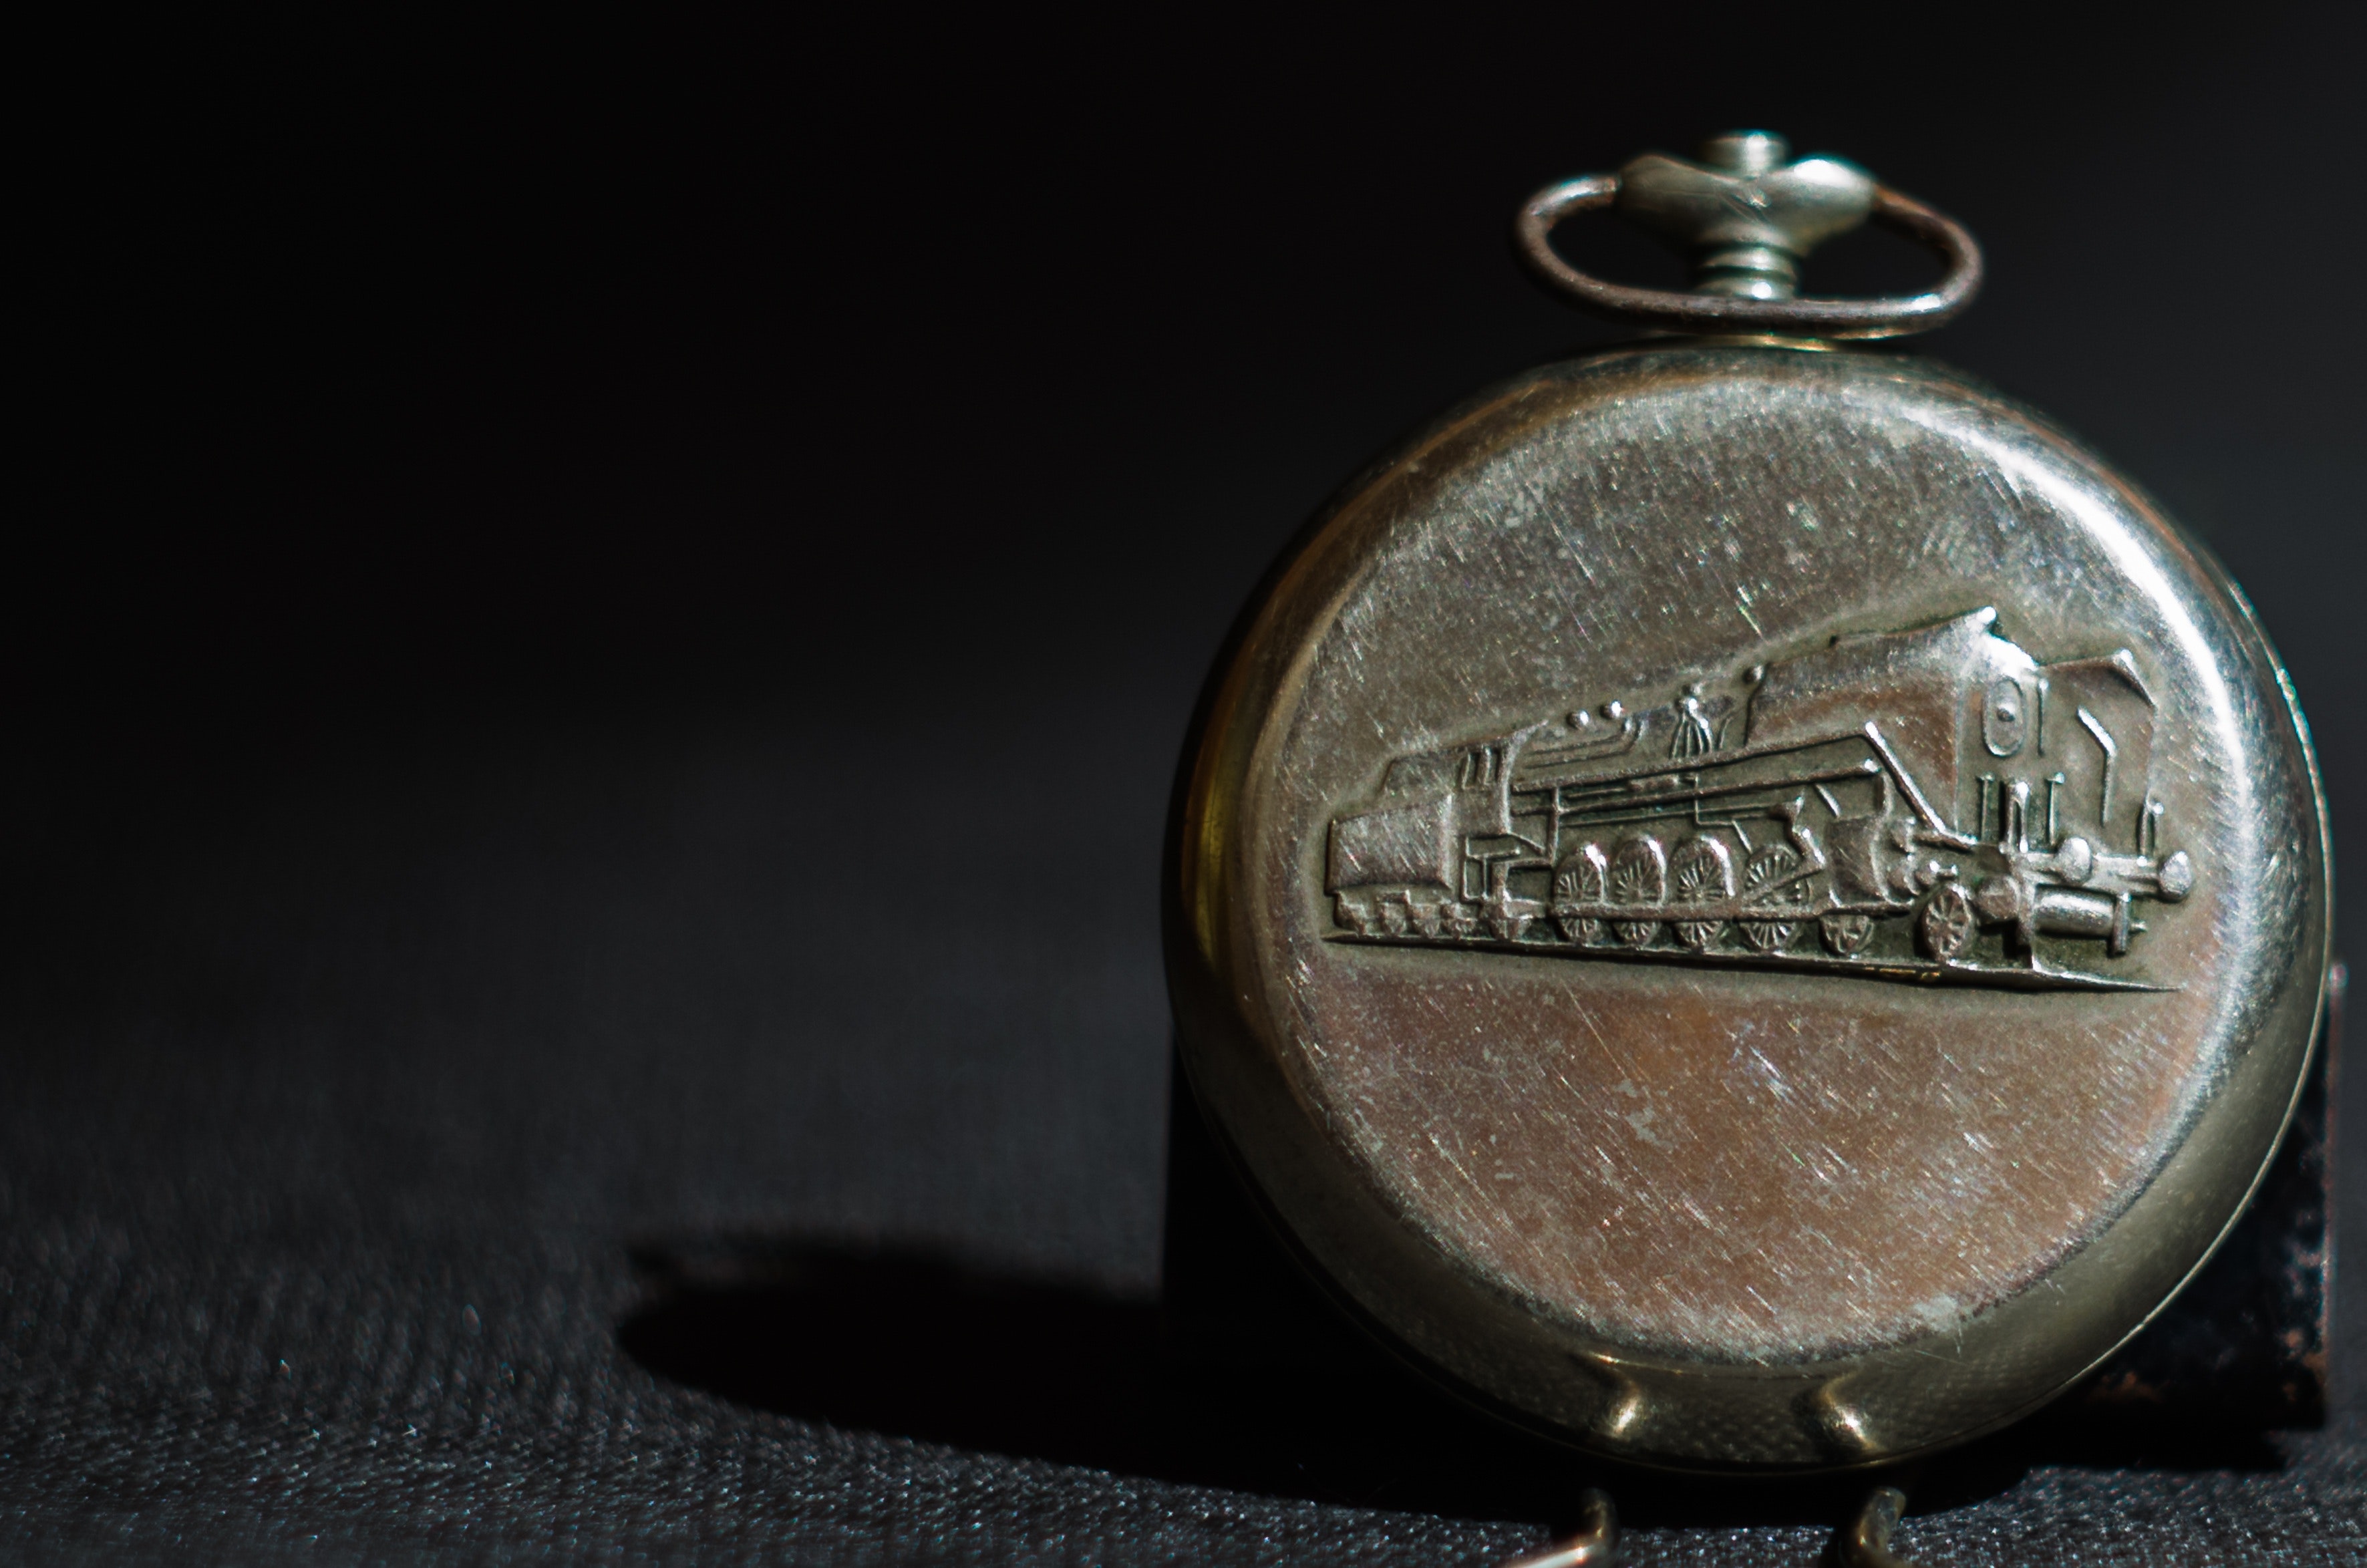
pocket watch, watch, fashion accessory, pendant, photography, locket, jewellery, pocket, silver, metal